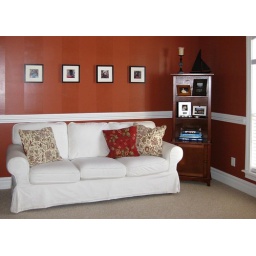
These walls have a classic shadow striped effect that is attractive in any color!